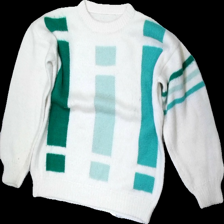
View: front
Type: Sweater
Category: Unisex
Brand: Missing
Colors: White, Green
Material: 93% Acryl 7% Cont?
Cut: Regular
Season: All
Trend: 80s
Price range: 150-250
Recommended usage: Reuse
Description: Knitted sweater with pattern